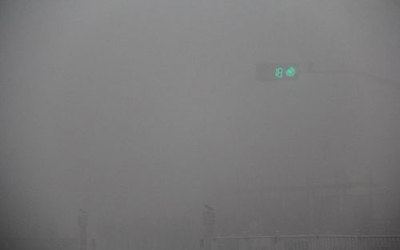
Weather: foggy or hazy